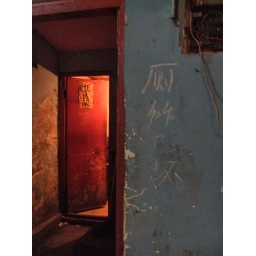
Broken bathroom in a pool house (Beijing)